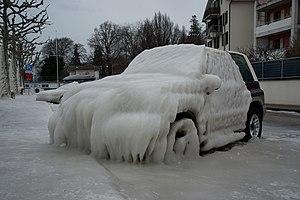
Voiture glacée à Versoix
La bise est un vent caractéristique de secteur nord à nord-est qui souffle sur le Plateau suisse, le bassin lémanique ainsi qu'en région lyonnaise, en Franche-Comté et en Lorraine.